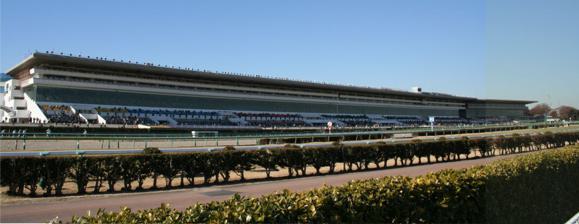
Building: Nakayama Racecourse
Country: Japan
Year built: 1990
Nakayama Racecourse 中山競馬場 Nakayama Racecourse Grandstand Location Funabashi , Chiba , Japan Owned by Japan Racing Association Date opened 1907 Screened on TV Tokyo (Sat) Fuji TV (Sun) TVG Network (USA) NHK (both General TV and BS-hi) (selected races) Course type Flat, Steeplechase Notable races Arima Kinen (Grand Prix) Satsuki Sho Nakayama Grand Jump Sprinters Stakes Hopeful Stakes Nakayama Daishogai Official website Nakayama Racecourse ( 中山競馬場 , Nakayama-keibajō ) was built in 1990 in Funabashi, Chiba , Japan , for horse racing and up to 165,676 spectators. Physical attributes Nakayama Race Course has two grass courses, a dirt course and a jump course. The turf's outer oval ( 外回り , sotomawari ) measures 1840m (1 1/8 miles + 97 feet) with 1600m and 2200m chutes, and the inner oval ( 内回り , uchimawari ) measures 1667m (1 mile + 189 feet) with a 1400m chute. Races can be run on the "A Course" rail setting (on the hedge), the "B Course" setting (rail out 3 meters), or the "C Course" setting (rail out 7 meters). 1000m, 1400m, 1800m, 2000m, 2500m and 3600m races run on the inner oval, while 1200m, 1600m, 2200m, 2600m and 4000m races run on the outer oval. 3200m races run on the outer oval first, then the inner oval. The dirt course measures 1493 meters (7/8 mile + 278 feet), with a 1200m chute. The jump course is unique because several different configurations can be used. In all races, horses must drop and climb over steep embankments at the rear of the course. One configuration contains the two most difficult jumps on the course, and is used only a few times a year, particularly for the Nakayama Grand Jump and Nakayama Daishogai races. Nakayama Racecourse in 1989 Notable races This section needs to be updated . Please help update this article to reflect recent events or newly available information. ( January 2017 ) Month Race Distance Age/Sex Grade I Apr. Satsuki Sho (Japanese 2,000 Guineas) Turf 2000m 3yo c&f Sep. / Oct. Sprinters Stakes Turf 1200m 3yo + Dec. Arima Kinen (Grand Prix) Turf 2500m 3yo + Dec. Hopeful Stakes Turf 2000m 2yo c&f Grade II Jan. American Jockey Club Cup Turf 2200m 4yo + Feb. / Mar. Nakayama Kinen Turf 1800m 4yo + Mar. Yayoi Sho (Satsuki Sho Trial) Turf 2000m 3yo Mar. Spring Stakes (Satsuki Sho Trial) Turf 1800m 3yo c&f Mar. Nikkei Sho ( Tenno Sho Trial) Turf 2500m 4yo + Apr. New Zealand Trophy ( NHK Mile Cup Trial) Turf 1600m 3yo c&f Sep. St. Lite Kinen ( Kikuka Sho Trial) Turf 2200m 3yo Sep. All Comers ( Tenno Sho Trial) Turf 2200m 3yo + Dec. Stayers Stakes Turf 3600m 3yo + Grade III Jan. Nakayama Kimpai (Handicap) Turf 2000m 4yo + Jan. Fairy Stakes Turf 1600m 3yo f Mar. Ocean Stakes ( Takamatsunomiya Kinen Trial) Turf 1200m 4yo + Mar. Flower Cup Turf 1800m 3yo f Mar. Nakayama Himba Stakes (Handicap) Turf 1800m 4yo+ f Mar. March Stakes (Handicap) Dirt 1800m 4yo + Apr. Lord Derby Challenge Trophy (Handicap) Turf 1600m 4yo + Sep. Shion Stakes ( Shuka Sho Trial) Turf 2000m 3yo f Sep. Keisei Hai Autumn Handicap (Handicap) Turf 1600m 3yo + Dec. Turquoise Stakes (Handicap) Turf 1600m 3yo+ f Dec. Capella Stakes Dirt 1200m 3yo + J-Grade I (Steeplechase) Apr. Nakayama Grand Jump Turf 4250m 4yo + Dec. Nakayama Daishogai Turf 4100m 3yo + Track records Source： レコードタイム表 (Record time table) -> 中山競馬場 (Nakayama Racecourse) † Reference Time. Last updated on April 14, 2024. Turf course (2yo) Distance Time Racehorse Sex Weight Jockey Date Recorded 1200m 1:07.8 Saga Novel Filly 54 kg Norihiro Yokoyama December 16, 2001 1400m 1:23.4 Hisano Maya Filly 53 kg Sueo Masuzawa November 30, 1991 1600m 1:33.1 Catfight Filly 55 kg Takuya Ono September 9, 2023 1800m 1:46.4 Miyaji Taiga Colt 54 kg Ryuji Wada September 8, 2012 2000m 1:58.9 Grande Mare Colt 55 kg Yusuke Fujioka November 30, 2019 Turf course (3yo+) Distance Time Racehorse Sex Weight Jockey Date Recorded 1200m 1:06.7 Lord Kanaloa Horse 4 57 kg Yasunari Iwata September 30, 2012 1400m 1:23.2 Lindo UFO Colt 3 55 kg Sueo Masuzawa April 11, 1987 1600m 1:30.3 Trois Etoiles Mare 4 52 kg Norihiro Yokoyama September 8, 2019 1800m 1:44.9 Sakura President Horse 4 57 kg Yutaka Take February 29, 2024 Hishi Iguazu Horse 5 56 kg Kohei Matsuyama February 28, 2021 2000m 1:57.1 Justin Milano Colt 3 57 kg Keita Tosaki April 14, 2024 2200m 2:10.1 Cosmo Bulk Colt 3 56 kg Fuyuki Igarashi September 19, 2004 2500m 2:29.5 Zenno Rob Roy Horse 4 57 kg Olivier Peslier December 26, 2004 2600m 2:40.3 Kikuno Flash Horse 4 56 kg Masamitsu Tamura December 2, 1984 3200m 3:19.3 Kiri Spurt Mare 5 54 kg Yukio Okabe April 3, 1993 3600m 3:41.6 Air Dublin Colt 3 57.5 kg Yukio Okabe December 10, 1994 Dirt course (2yo) Distance Time Racehorse Sex Weight Jockey Date Recorded 1000m 59.4 Sunny Shaver Colt 53 kg Naohiro Onishi September 26, 1998 1200m 1:10.2 I Am Ruby Filly 54 kg Masami Matsuoka December 6, 2009 1800m 1:51.9 Toledo Colt 54 kg Yukito Ishikawa September 24, 2022 Dirt course (3yo+) Distance Time Racehorse Sex Weight Jockey Date Recorded 1000m 58.4 Nishino Green Filly 3 52 kg Shigekatsu Moriyasu July 1, 1978 1200m 1:08.4 Hakodate Busho Horse 4 56 kg Yukito Ishikawa September 24, 2022 1700m 1:43.1 Erfolg Horse 4 53 kg Kazumi Iijima June 27, 1976 1800m 1:48.5 Kiyo Hidaka Horse 5 57 kg Hiroyuki Gohara January 6, 1983 2400m 2:28.8 Peach Shadai Horse 6 56 kg Tomio Yasuda January 6, 1983 2500m 2:38.6 Satono Top Gun Colt 3 55 kg Hiroyuki Uchida December 12, 2009 References